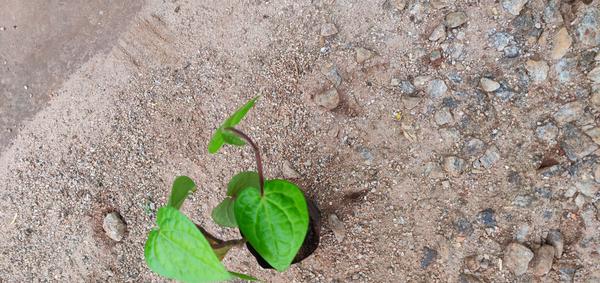
Plant: Betel